Governor of Ankara

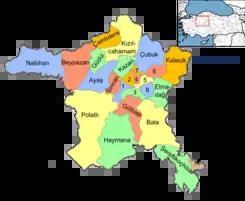
Map of the Province of Ankara, showing the provincial districts.

The Governor of Ankara (Turkish: "Ankara Valiliği") is the bureaucratic state official responsible for both national government and state affairs in the Province of Ankara. Similar to the Governors of the 80 other Provinces of Turkey, the Governor of Ankara is appointed by the Government of Turkey and is responsible for the implementation of government legislation within Ankara. The Governor is also the most senior commander of both the Ankara provincial police force and the Ankara Gendarmerie.